Margaret of Bavaria, Marchioness of Mantua

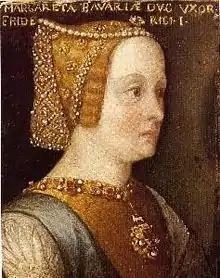
Margaret of Bavaria

Margaret of Bavaria (1442–1479) was a Marchioness consort of Mantua, married in 1463 to Federico I Gonzaga, Marquess of Mantua. She was regent in the absence of her spouse during his military campaign in 1479.